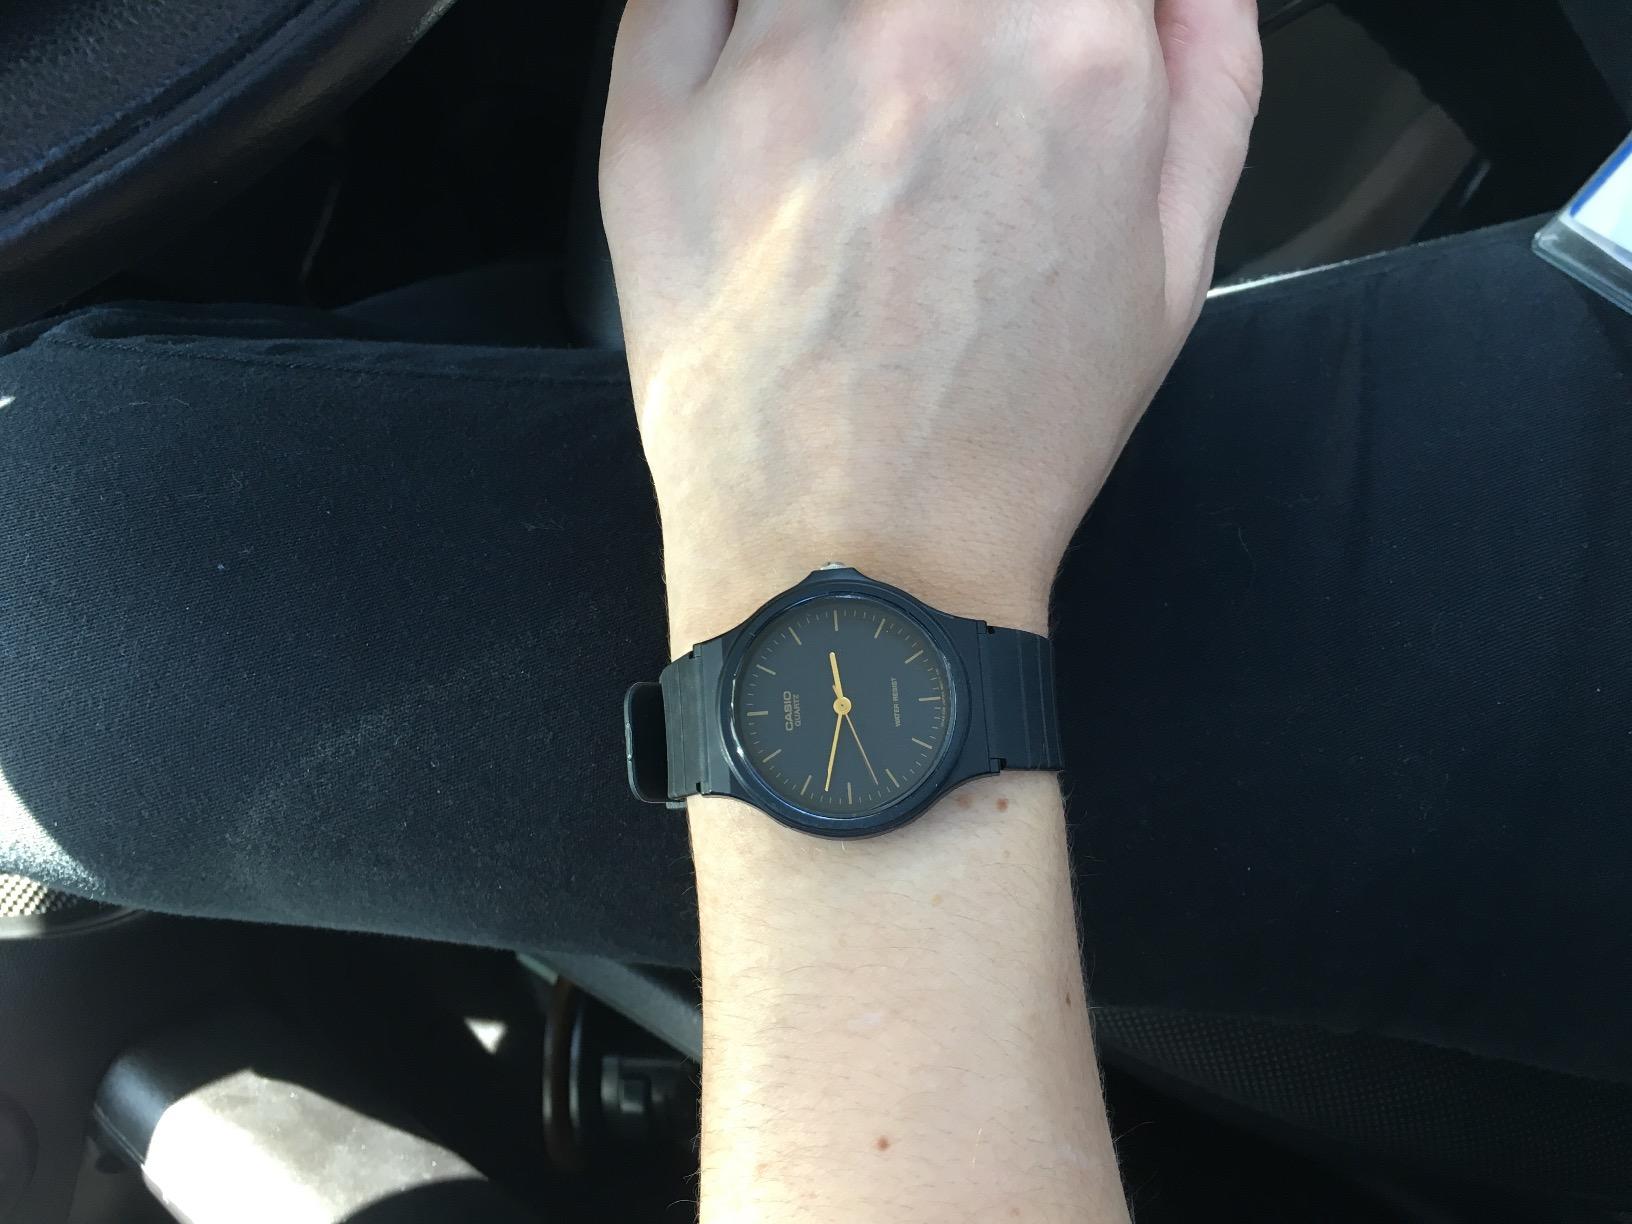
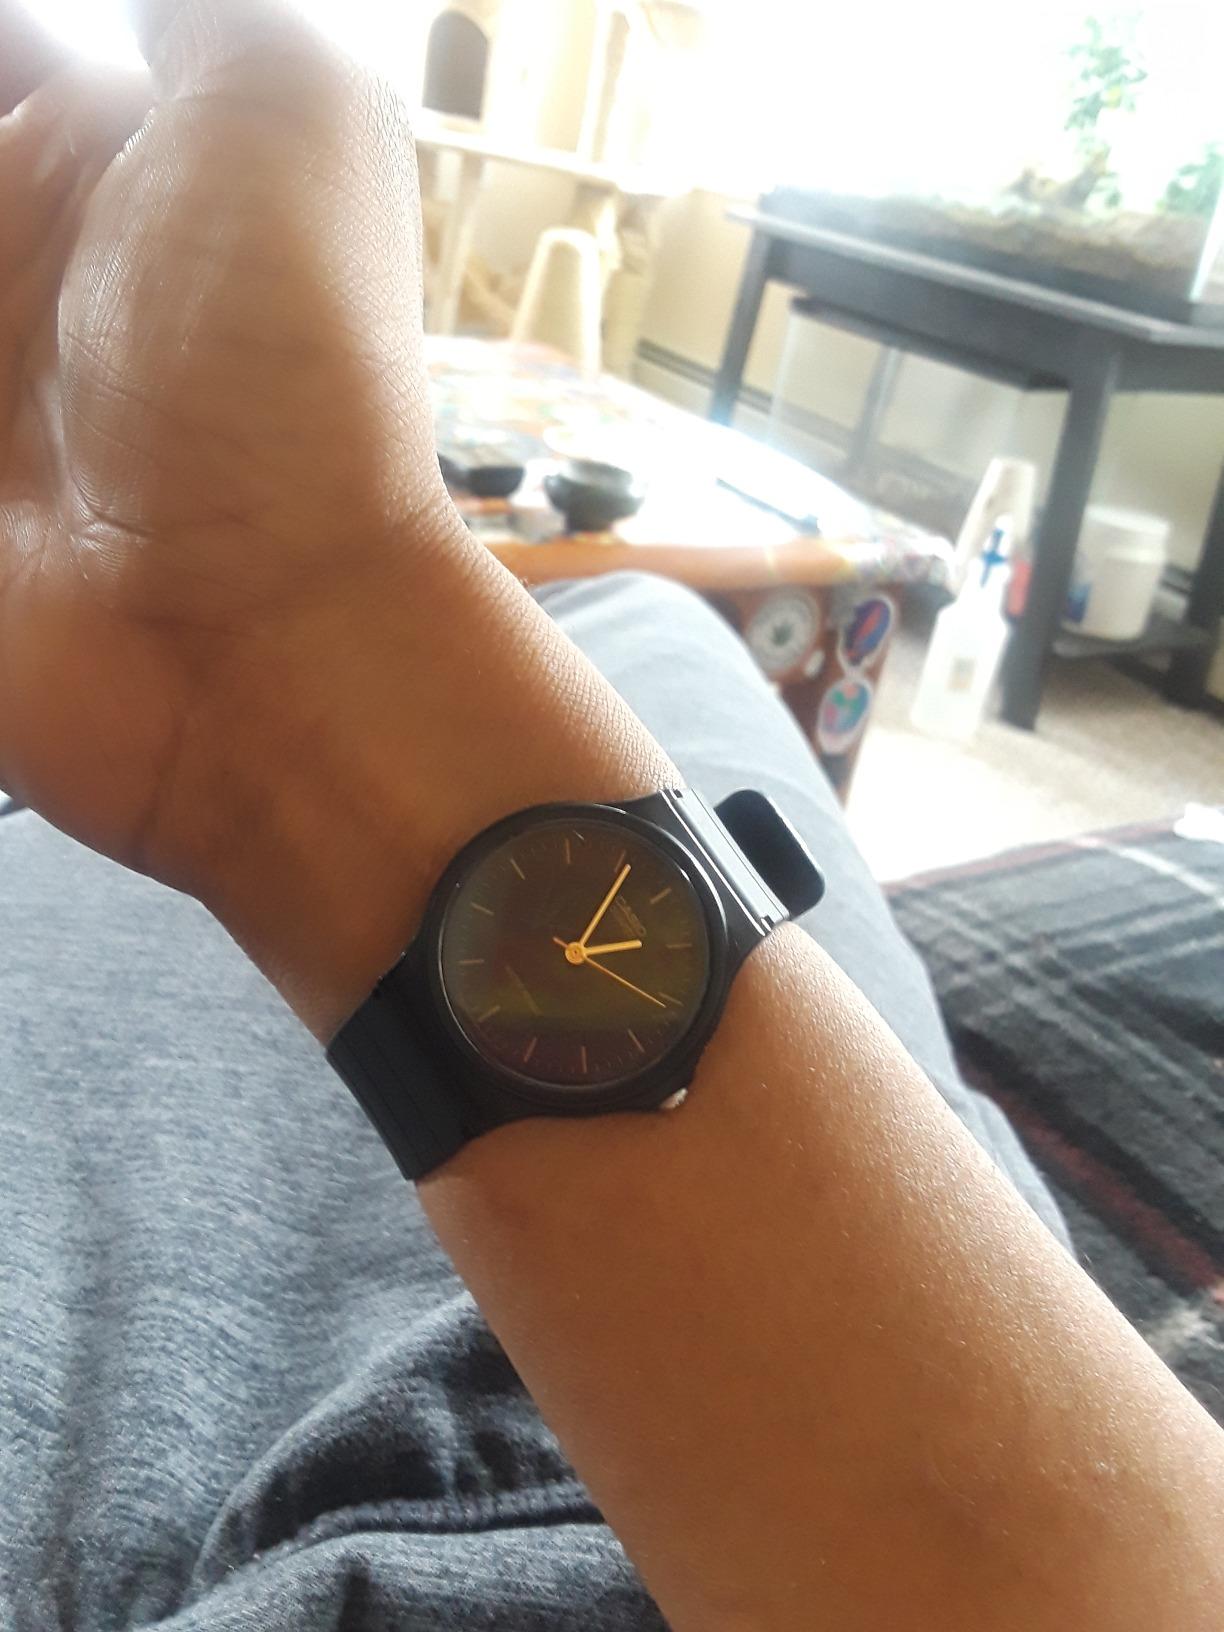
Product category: accessories_watch
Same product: yes